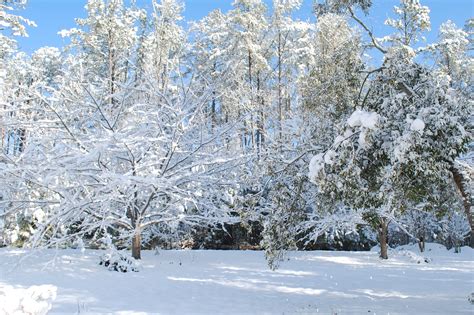
Weather: snow or frosty